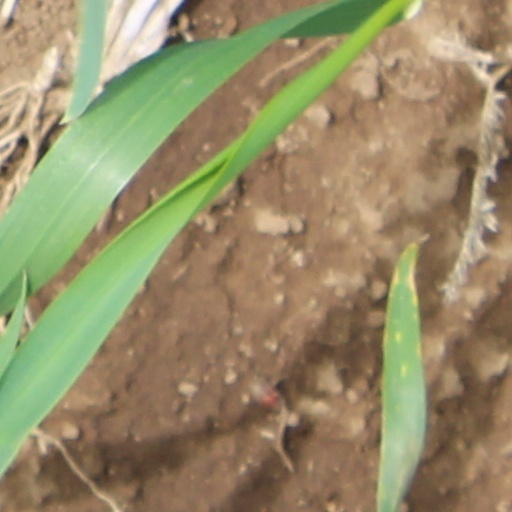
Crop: wheat